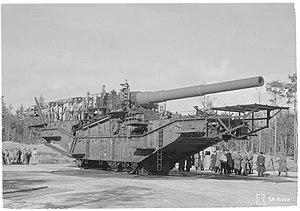
Le Landkreuzer Projet est un terme désignant un projet allemand d'engins lourds d'artillerie automotrice. Il est directement inspiré du terme anglais Landship utilisé pendant la Première Guerre mondiale pour désigner les premiers chars de combat britanniques. Dans l'esprit de ses concepteurs, ce projet avait pour but de libérer l'artillerie côtière lourde de sa servitude aux voies ferrées et aux encuvements statiques, qui en faisaient une proie facile des bombardements aériens.